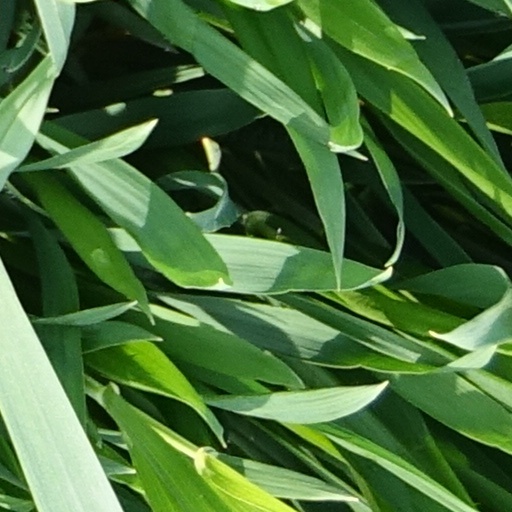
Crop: wheat